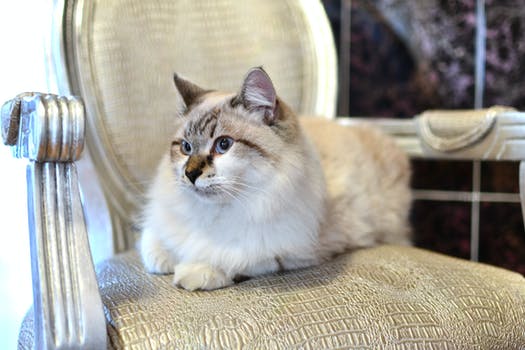
Label: No Watermark